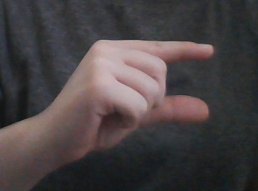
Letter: dal